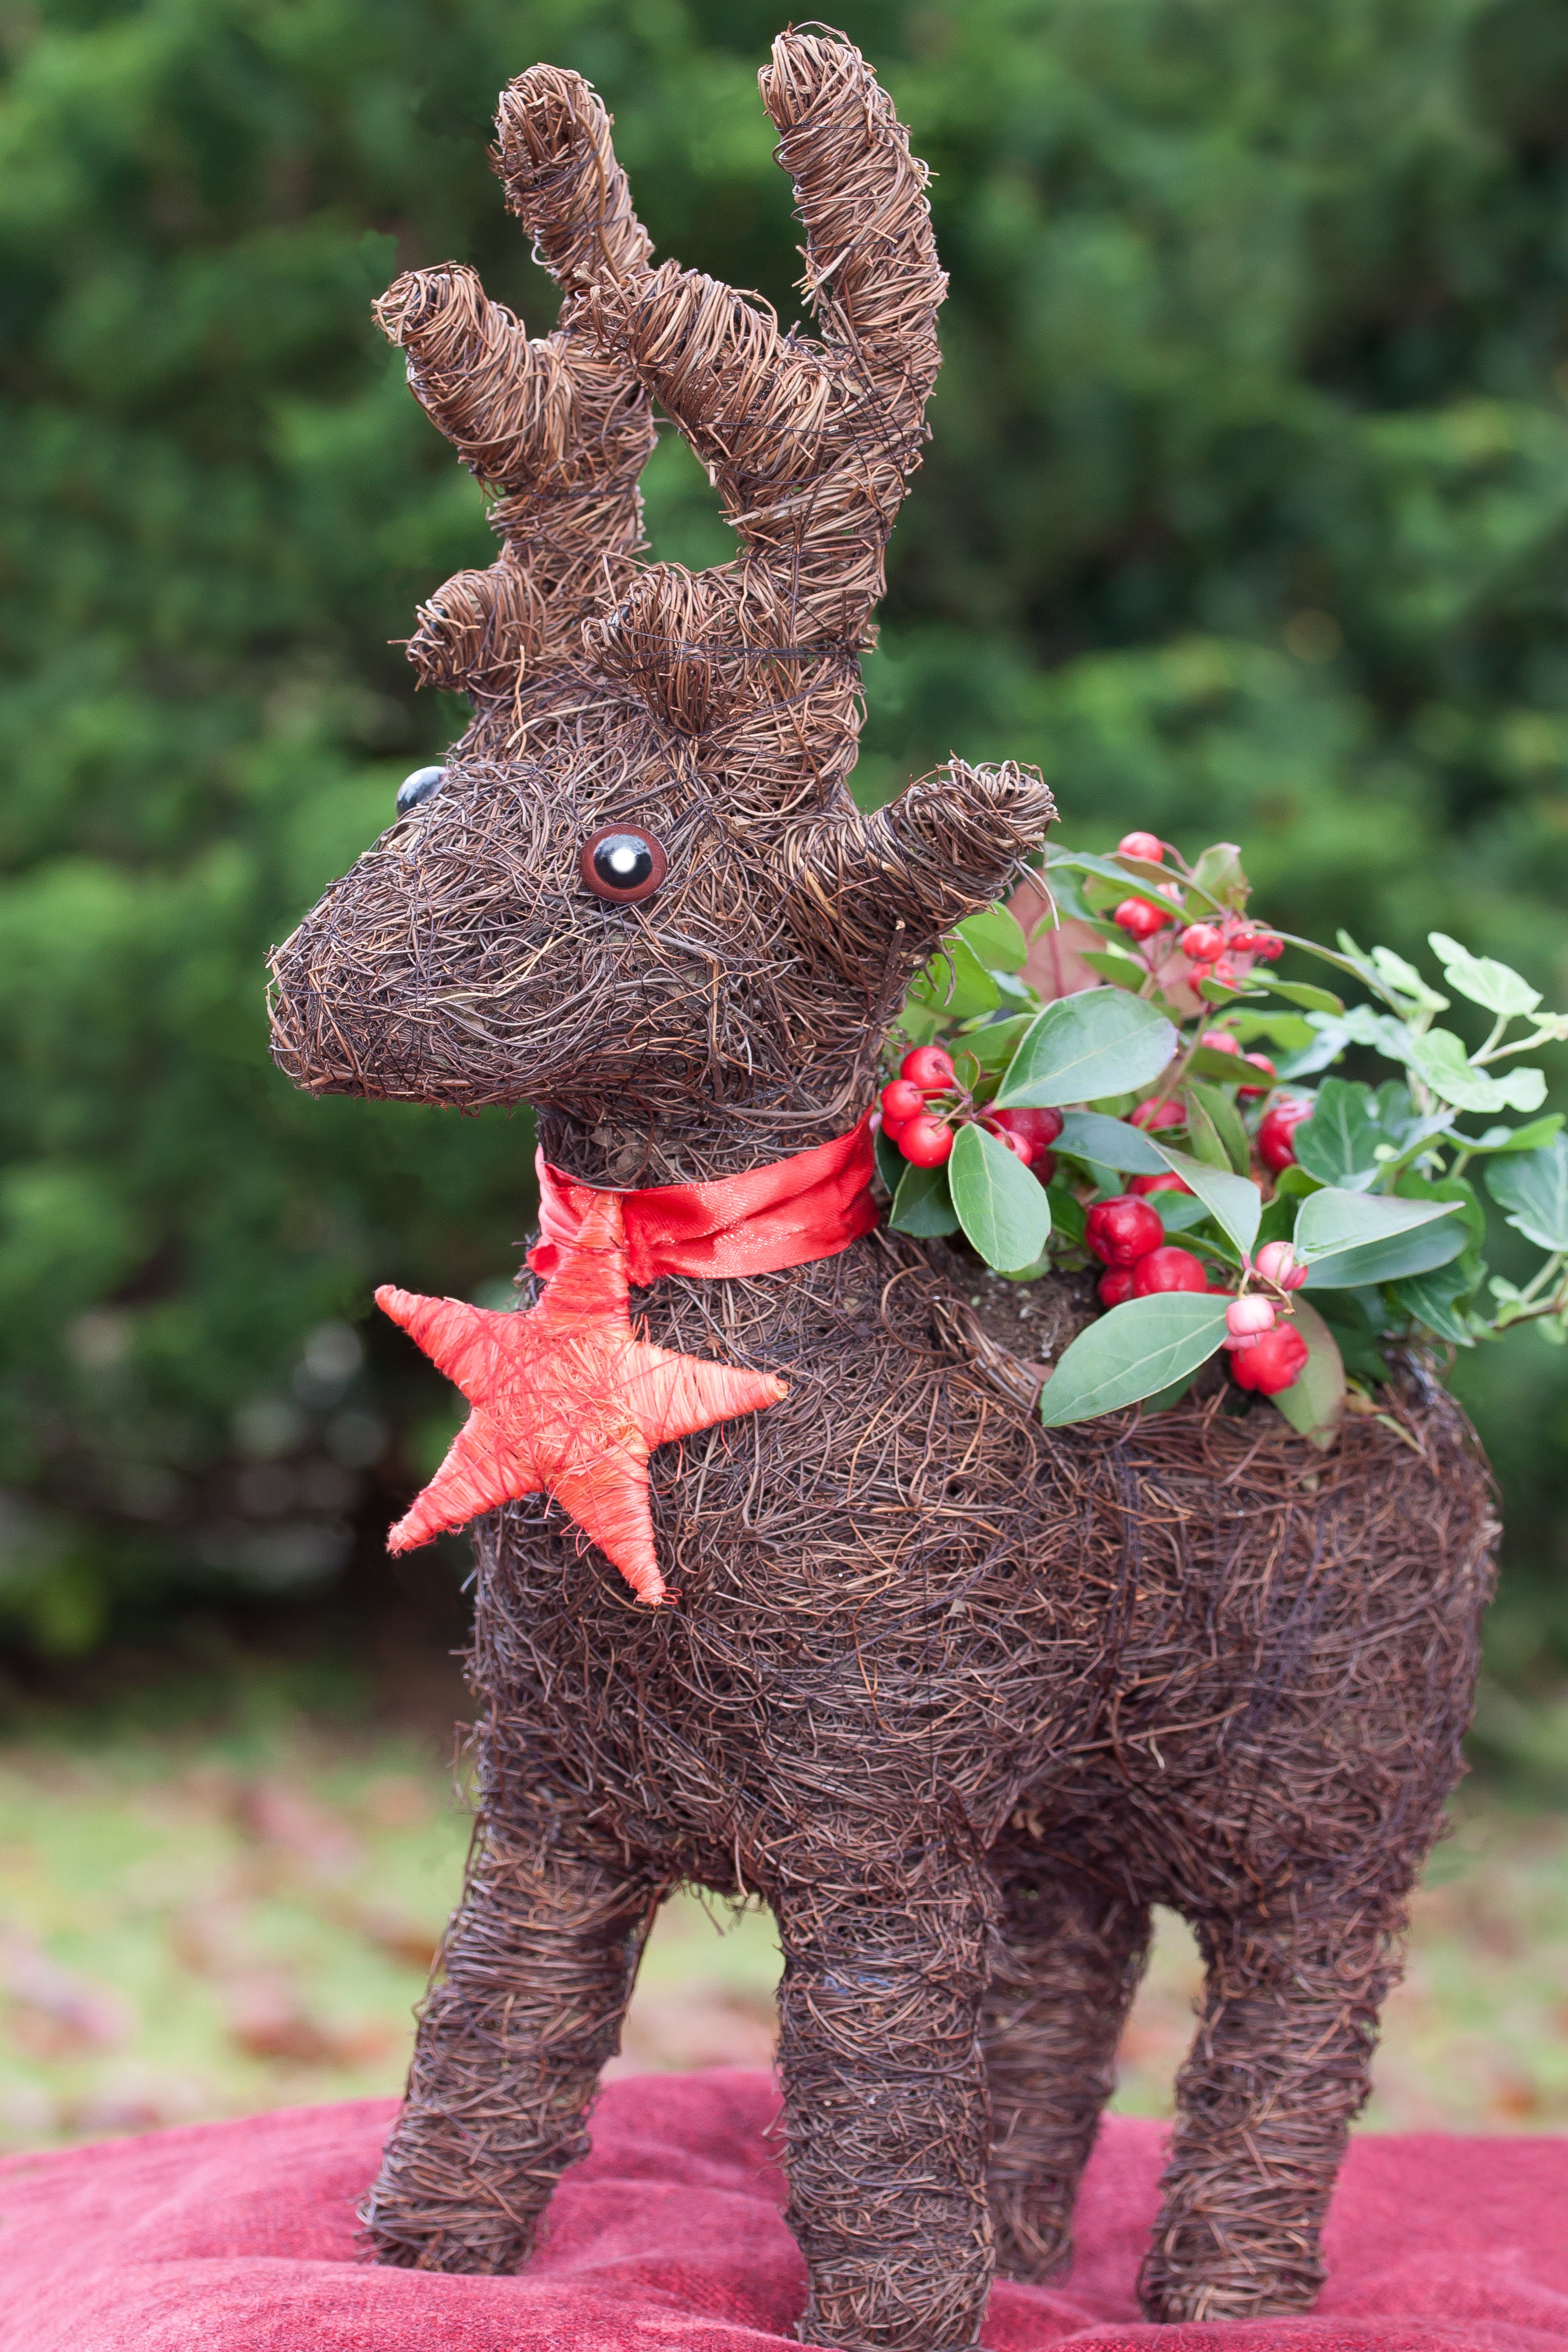
star, deer, decoration, red, romantic, christmas, toy, rabbit, necklace, arrangement, advent, christmas time, textile, branches, reindeer, loving, plush, artificial, woven, christmas decorations, hand labor, ren, button eyes, stuffed toy, animal shape